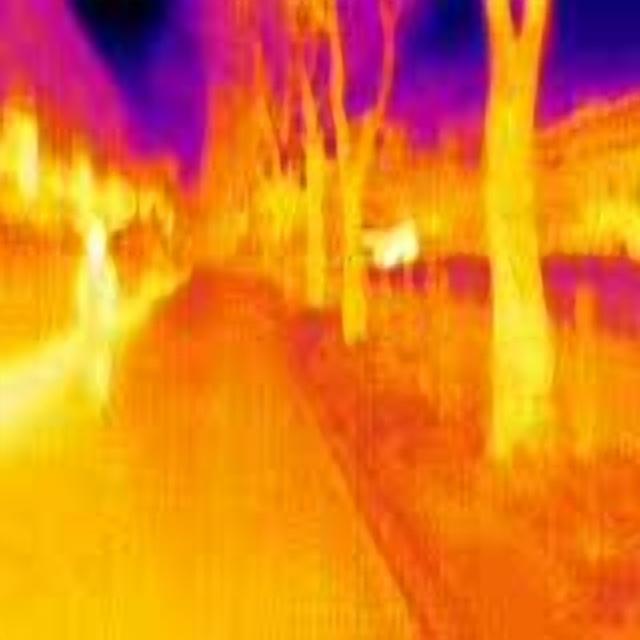
Detected objects:
label: person